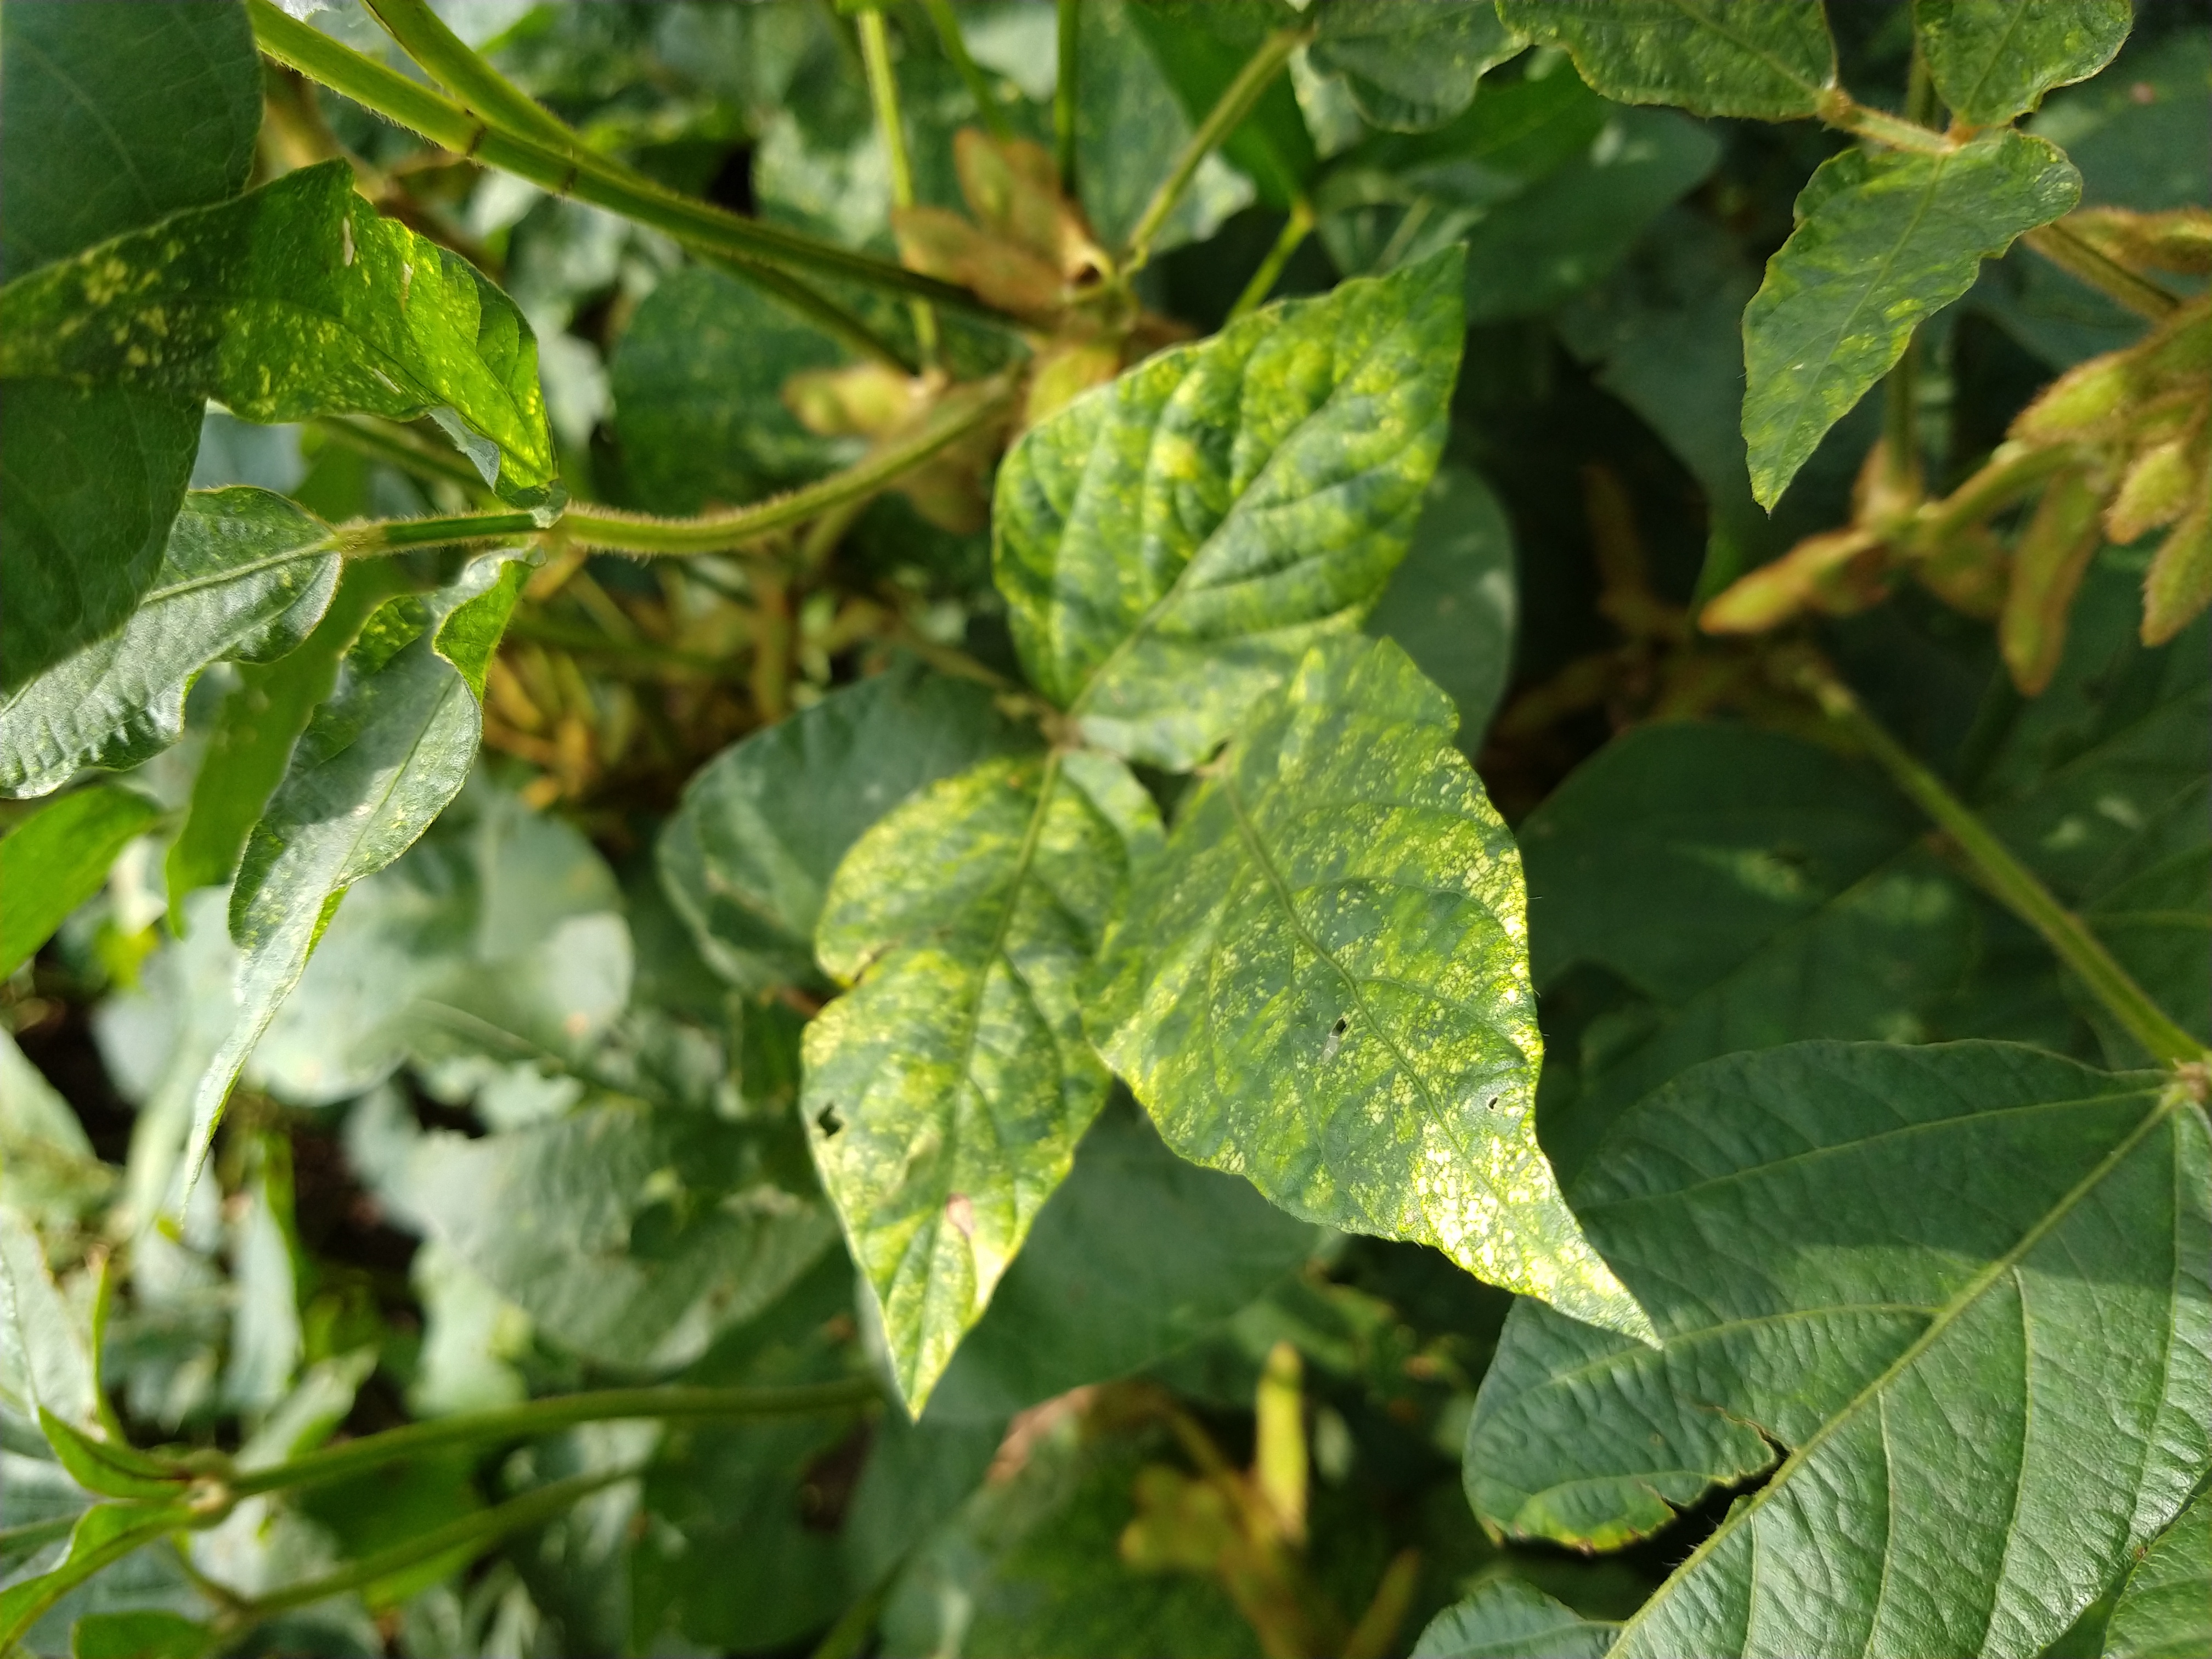
Label: Disease